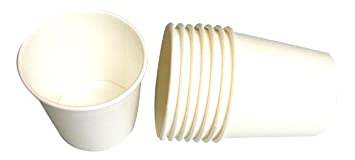
Label: paper